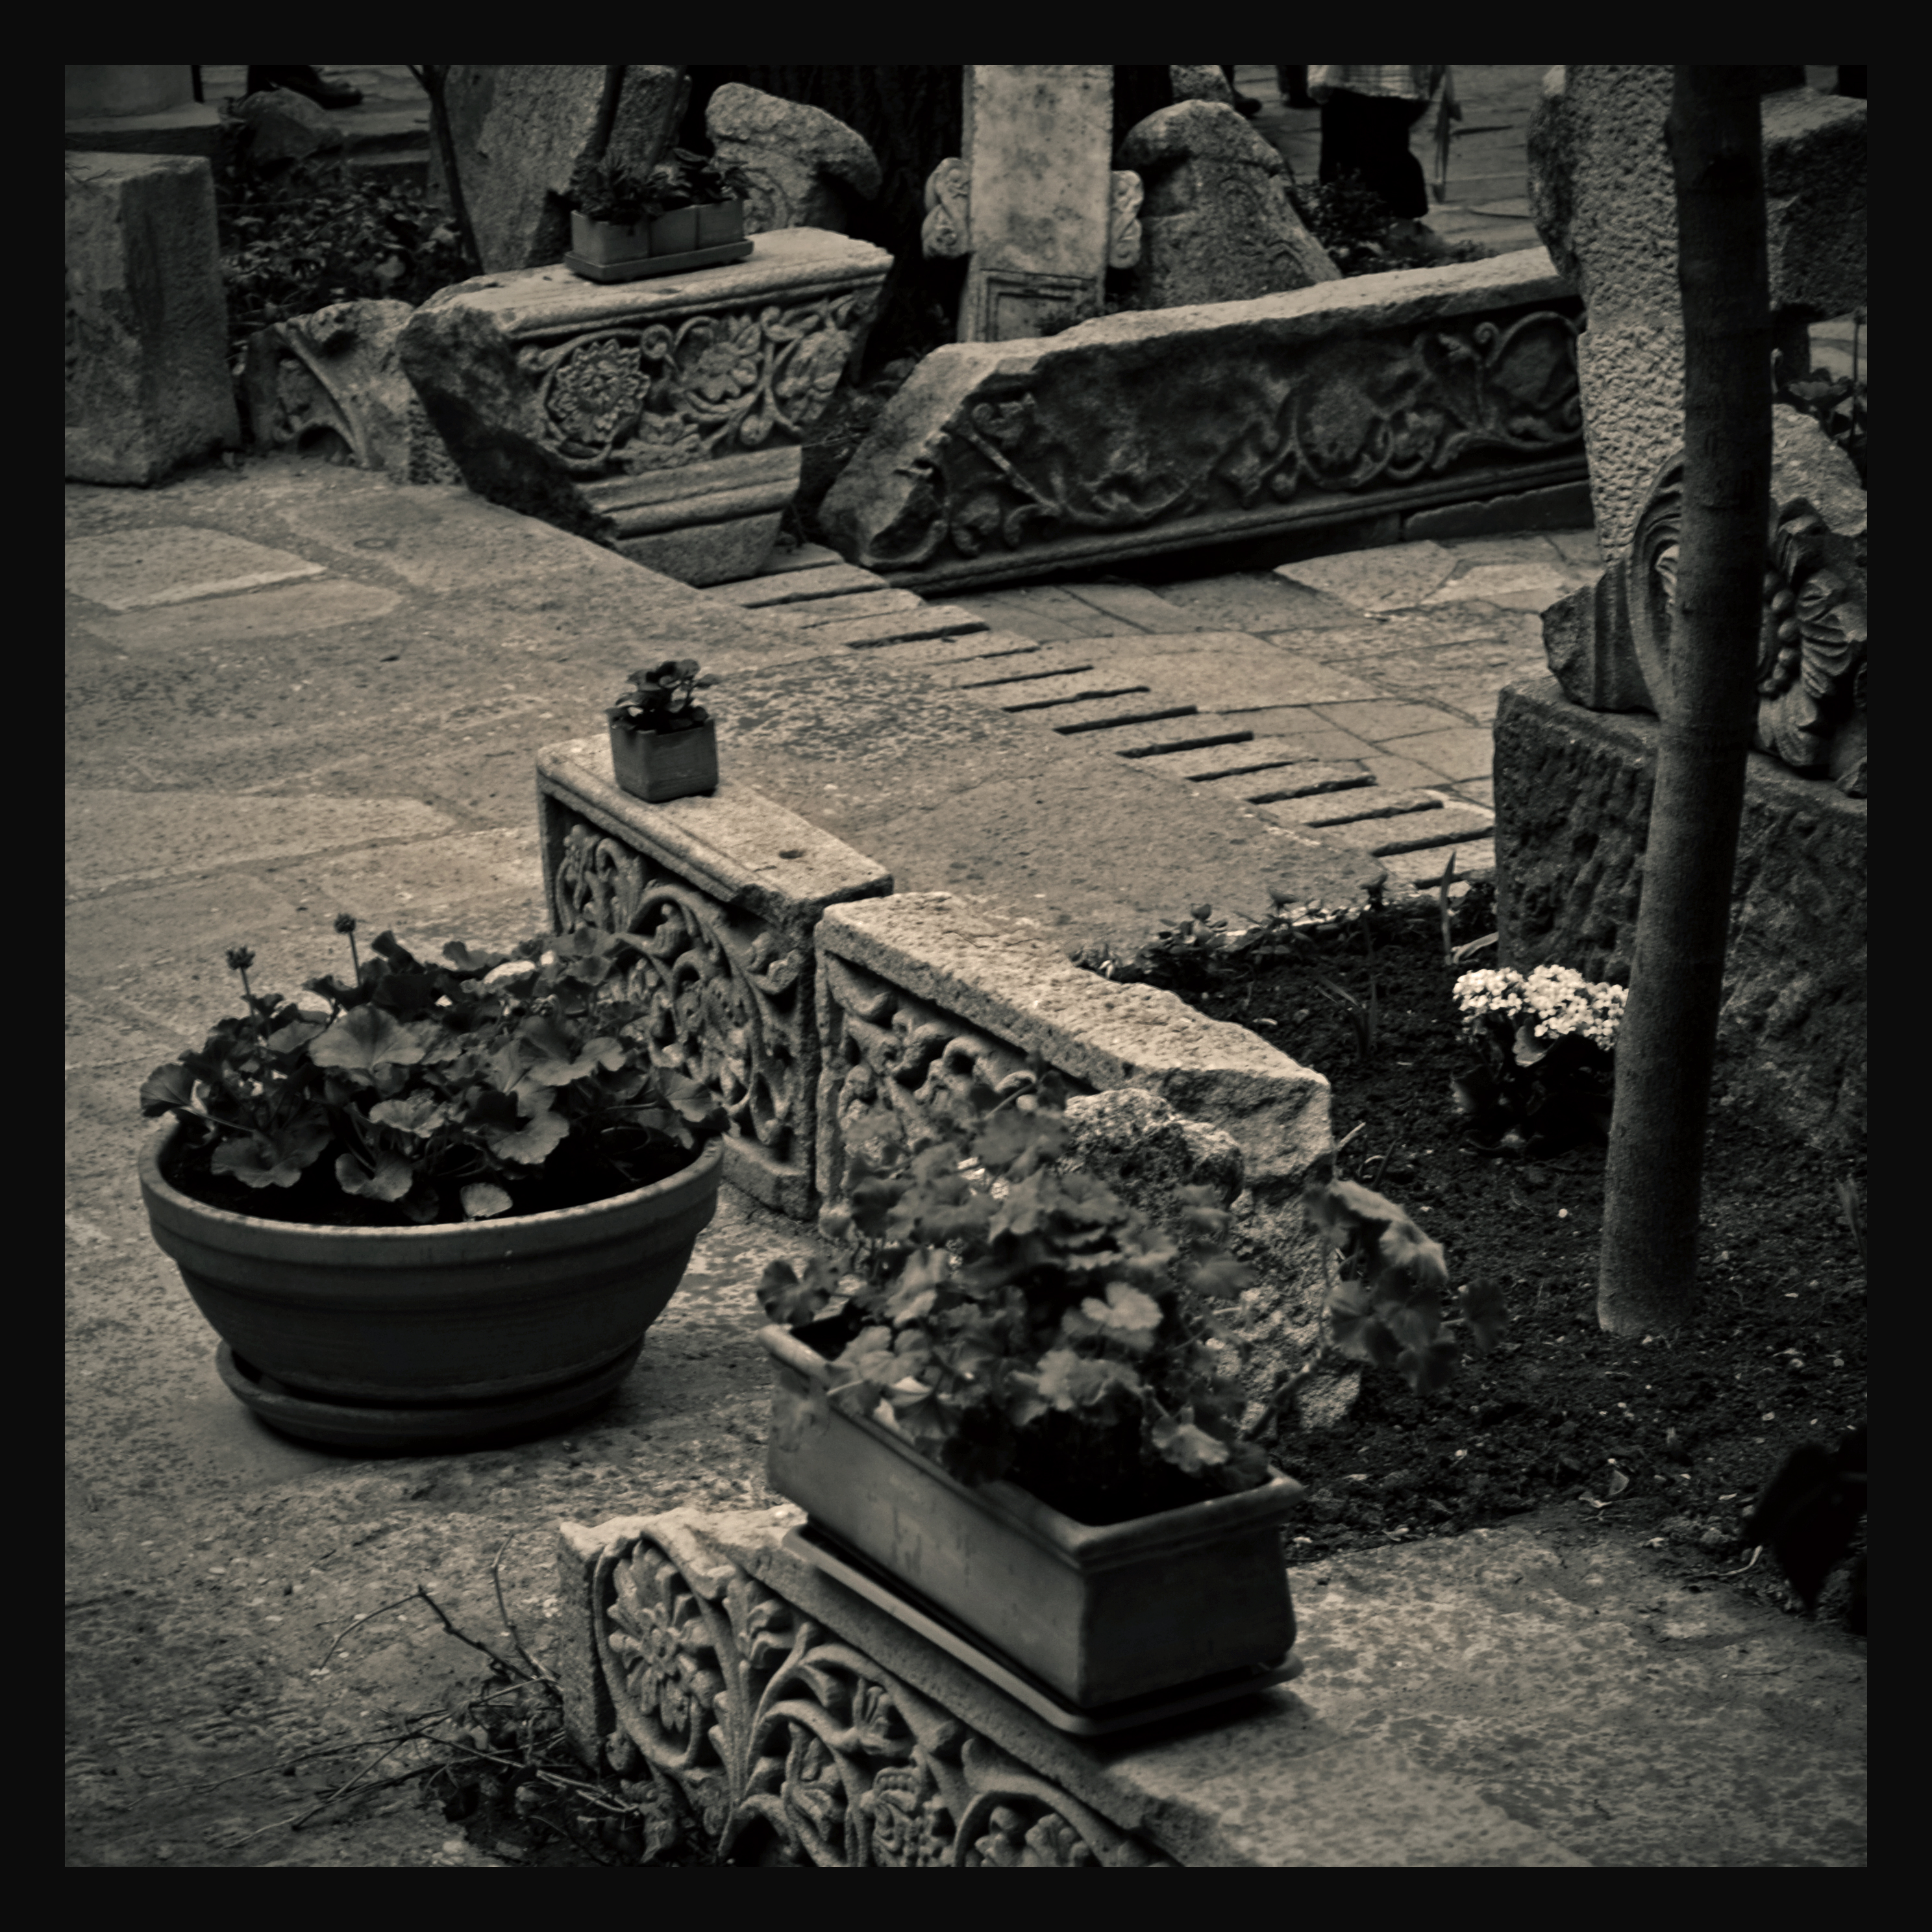
black and white, architecture, wood, photography, building, photo, europe, religion, church, black, monochrome, christian, flowers, photos, religious, cool image, de, monastery, churches, fotografie, christianity, romana, image, orthodox, eastern, romania, bucharest, convent, bor, biserica, arhitectura, orthodoxy, romanian, ortodoxa, ortodox, manastire, ortodoxia, ortodoxie, cretinism, cretin, ecclesiastical, bisericeasc, cladire, edificiu, bucuresti, stavro, flori, stavropoleos, monochrome photography, ancient history